Messier 94

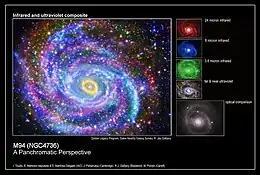
M94 as seen in at various wavelengths of light

At least two techniques have been used to measure distances to M94. The surface brightness fluctuations distance measurement technique estimates distances to spiral galaxies based on the graininess of the appearance of their bulges. The distance measured to M94 using this technique is 17.0 ± 1.4 Mly (5.2 ± 0.4 Mpc). However, M94 is close enough that the Hubble Space Telescope can be used to resolve and measure the fluxes of the brightest individual stars within the galaxy. These measured fluxes can then be compared to the measured fluxes of similar stars within the Milky Way to measure the distance. The estimated distance to M94 using this technique is 15 ± 2 Mly (4.7 ± 0.6 Mpc). Averaged together, these distance measurements give a distance estimate of 16.0 ± 1.3 Mly (4.9 ± 0.4 Mpc).